Natural forests in Sri Lanka

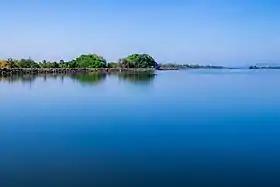
Largest artificial reservoir, Parakrama Samudra was built in Polonnaruwa Kingdom by King Parakramabahu I (1153–1186).

Salt marshes are marshlands restricted to the arid coastal regions of the country where soil dries up to form crystals of salts during the dry season. Low rainfall, high wind, high temperatures and losses sand blowing with salt are some of the major characteristics found in this ecosystem. The vegetation has only few plant and animal species. Plant are short, contain fleshy succulent plant bodies one common plant species is "Salicornia spp." salt marshes are common in Puttalam, Mannar, Hambantota and Vakarai areas.